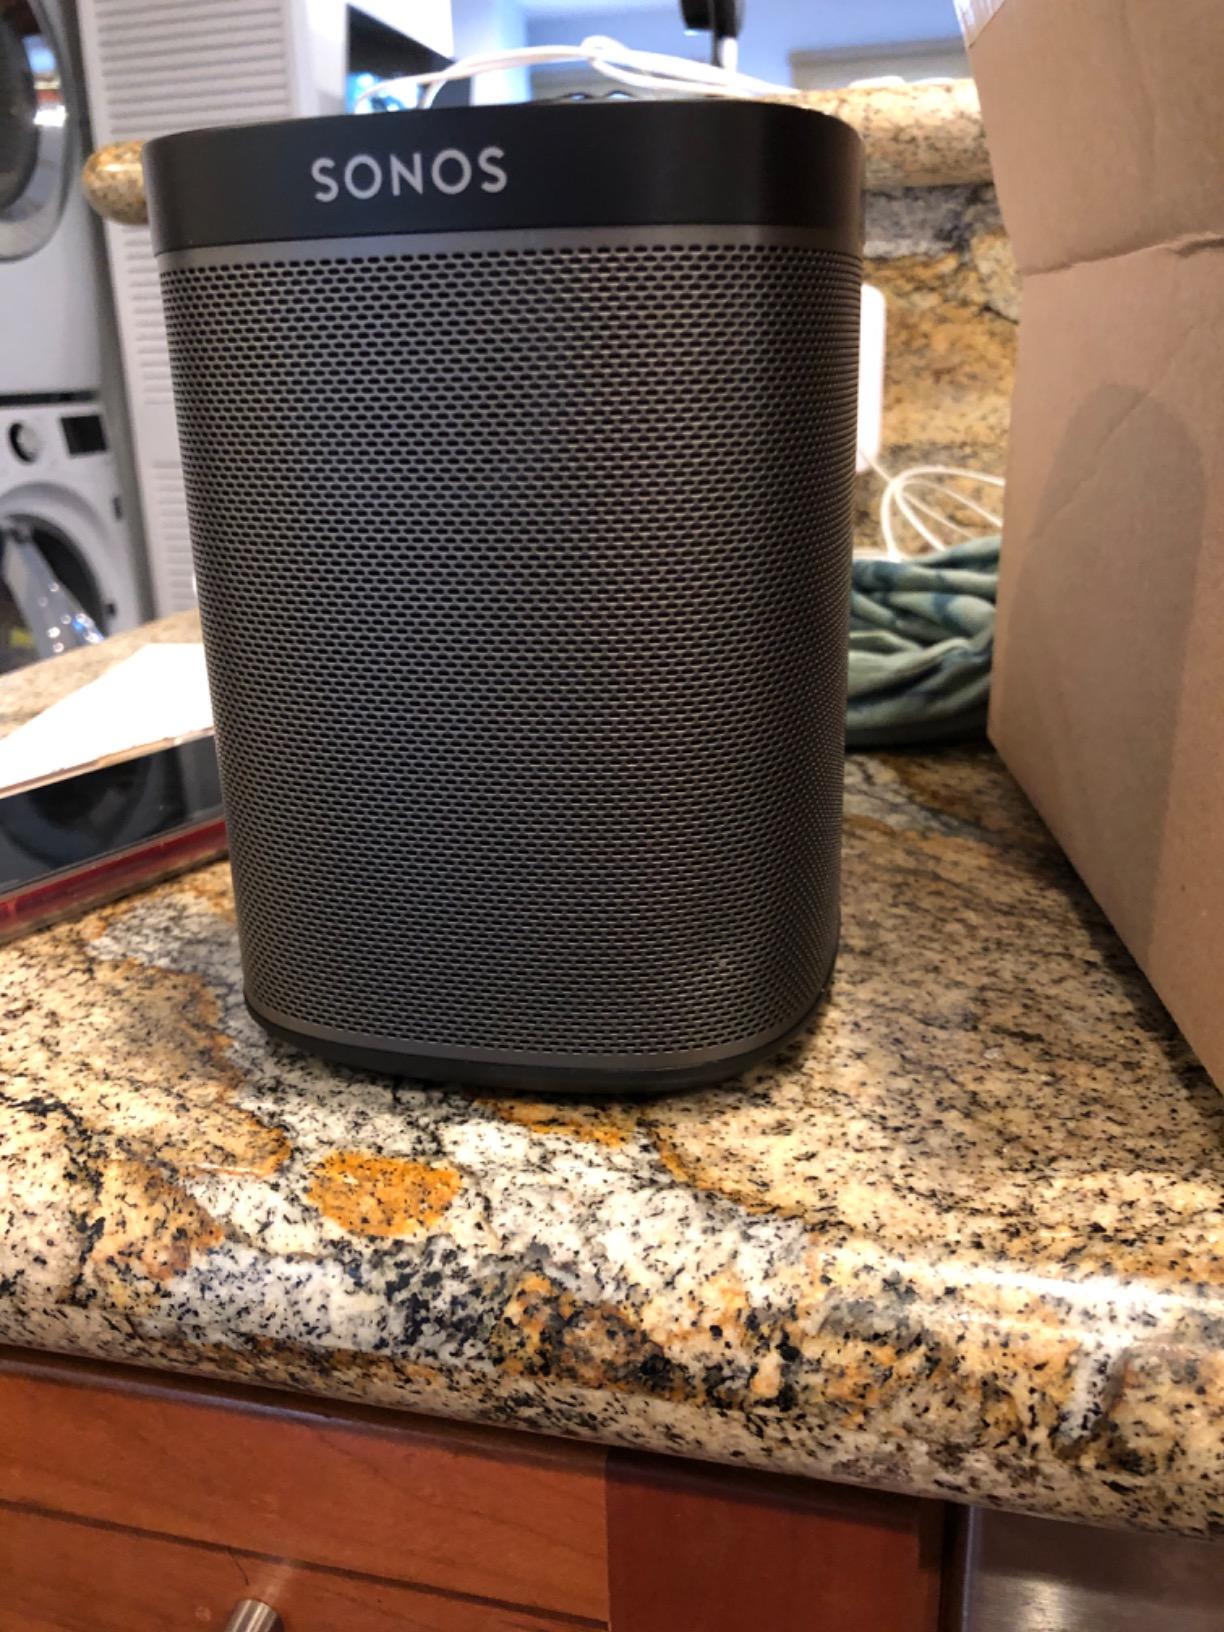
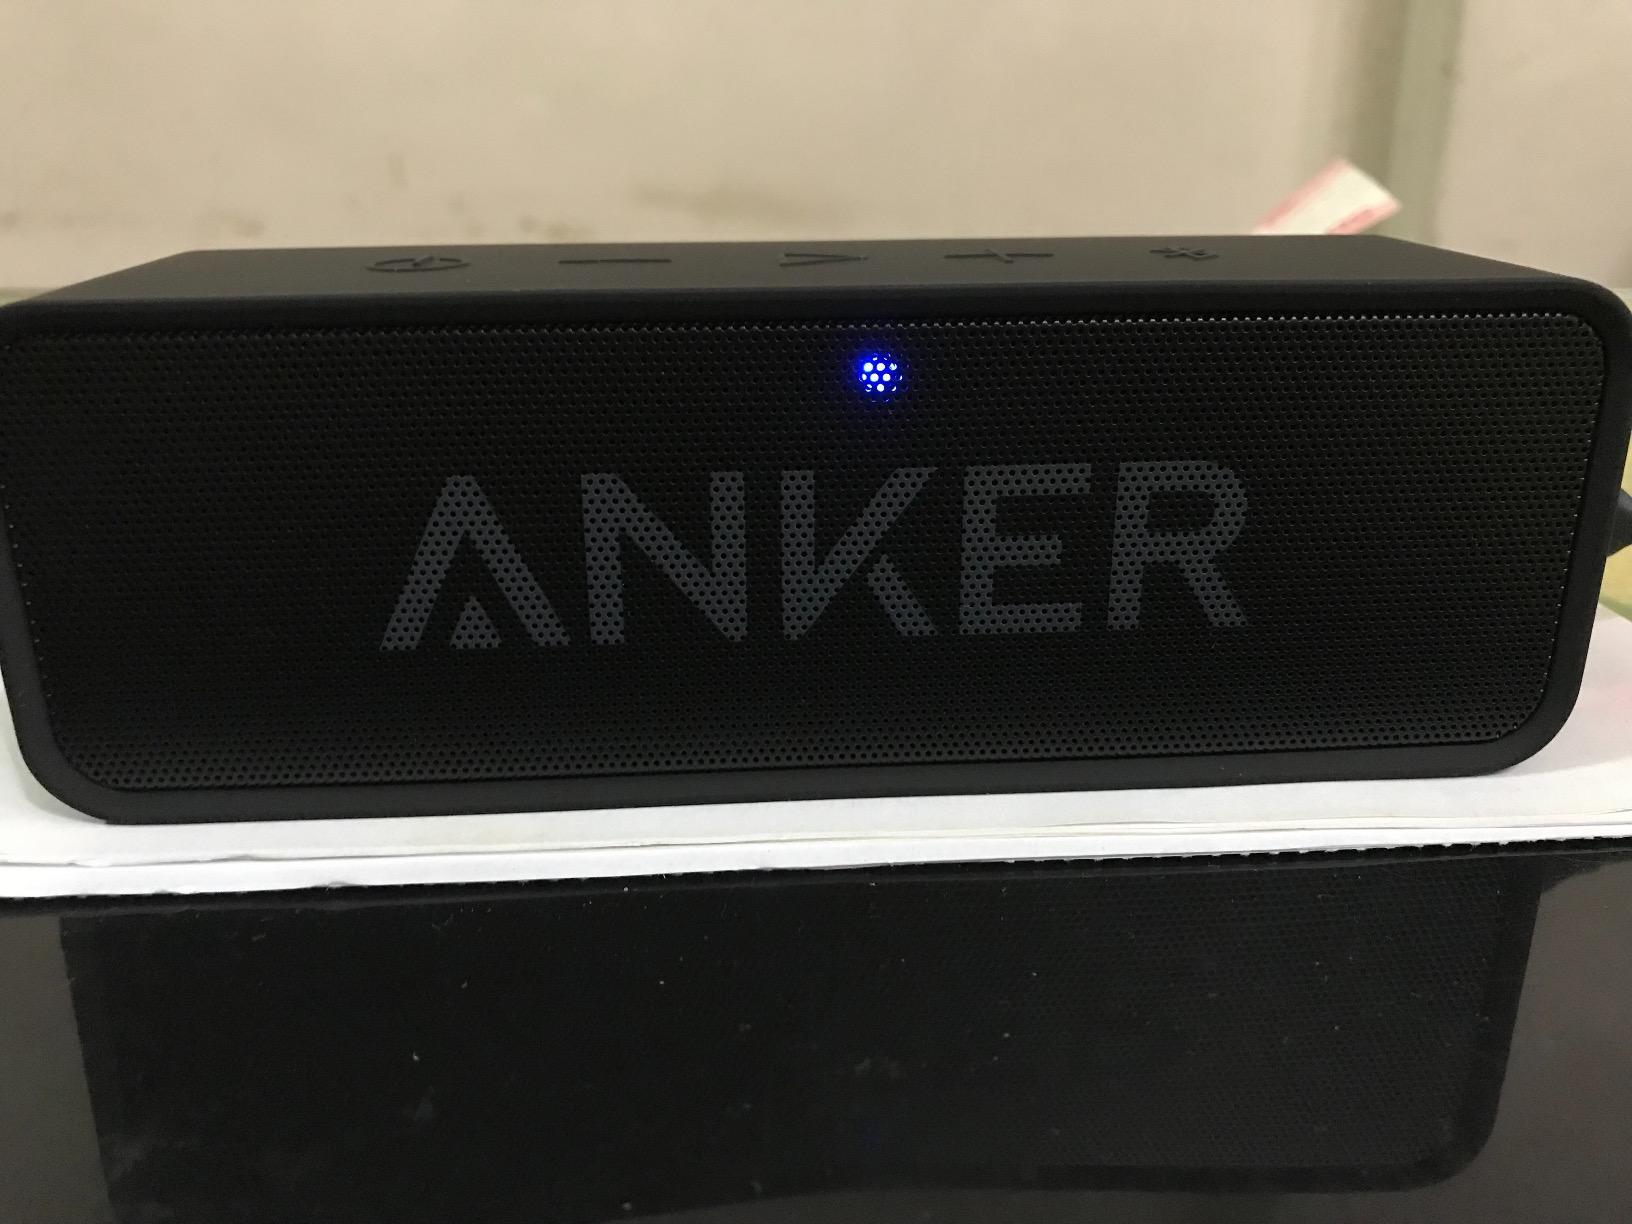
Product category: speaker
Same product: no